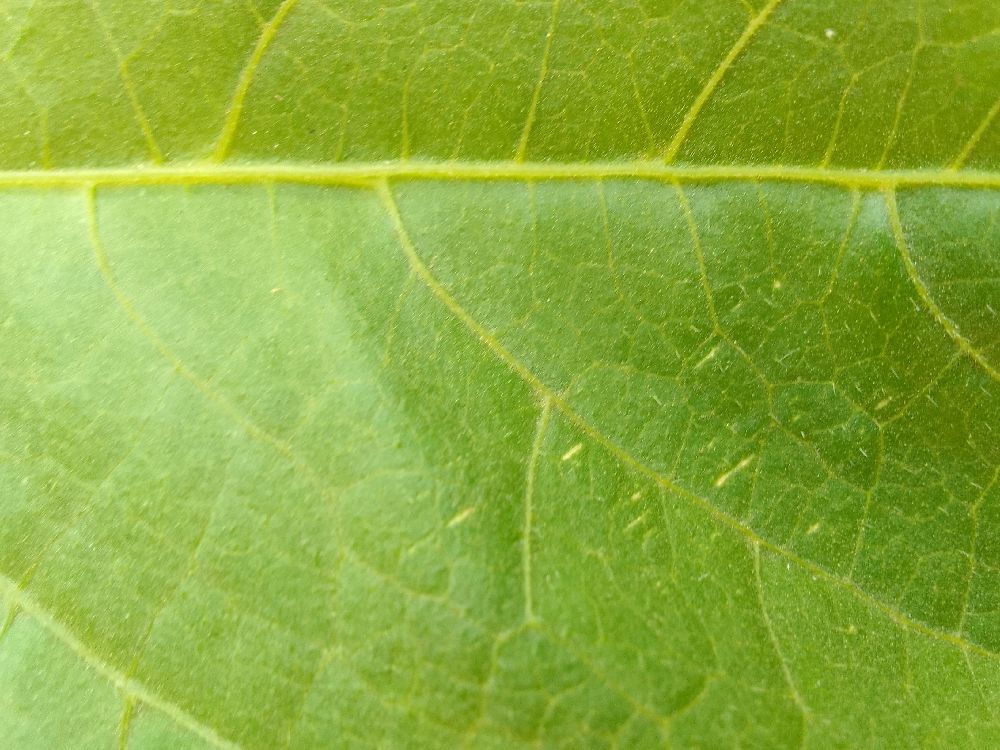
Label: healthy